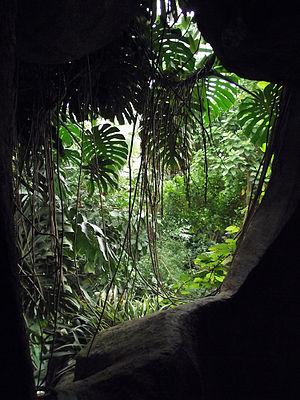
Grandes serres du Jardin des Plantes de Paris
Les grandes serres du Jardin des plantes forment un ensemble de cinq serres à armature métallique alignées, construites entre 1836 et 2010 dans le Jardin des plantes, à Paris. Faisant partie du Muséum national d'histoire naturelle, elles servent à conserver et acclimater les plantes ramenées des voyages des naturalistes, mais aussi à faire découvrir au public les espèces exotiques.